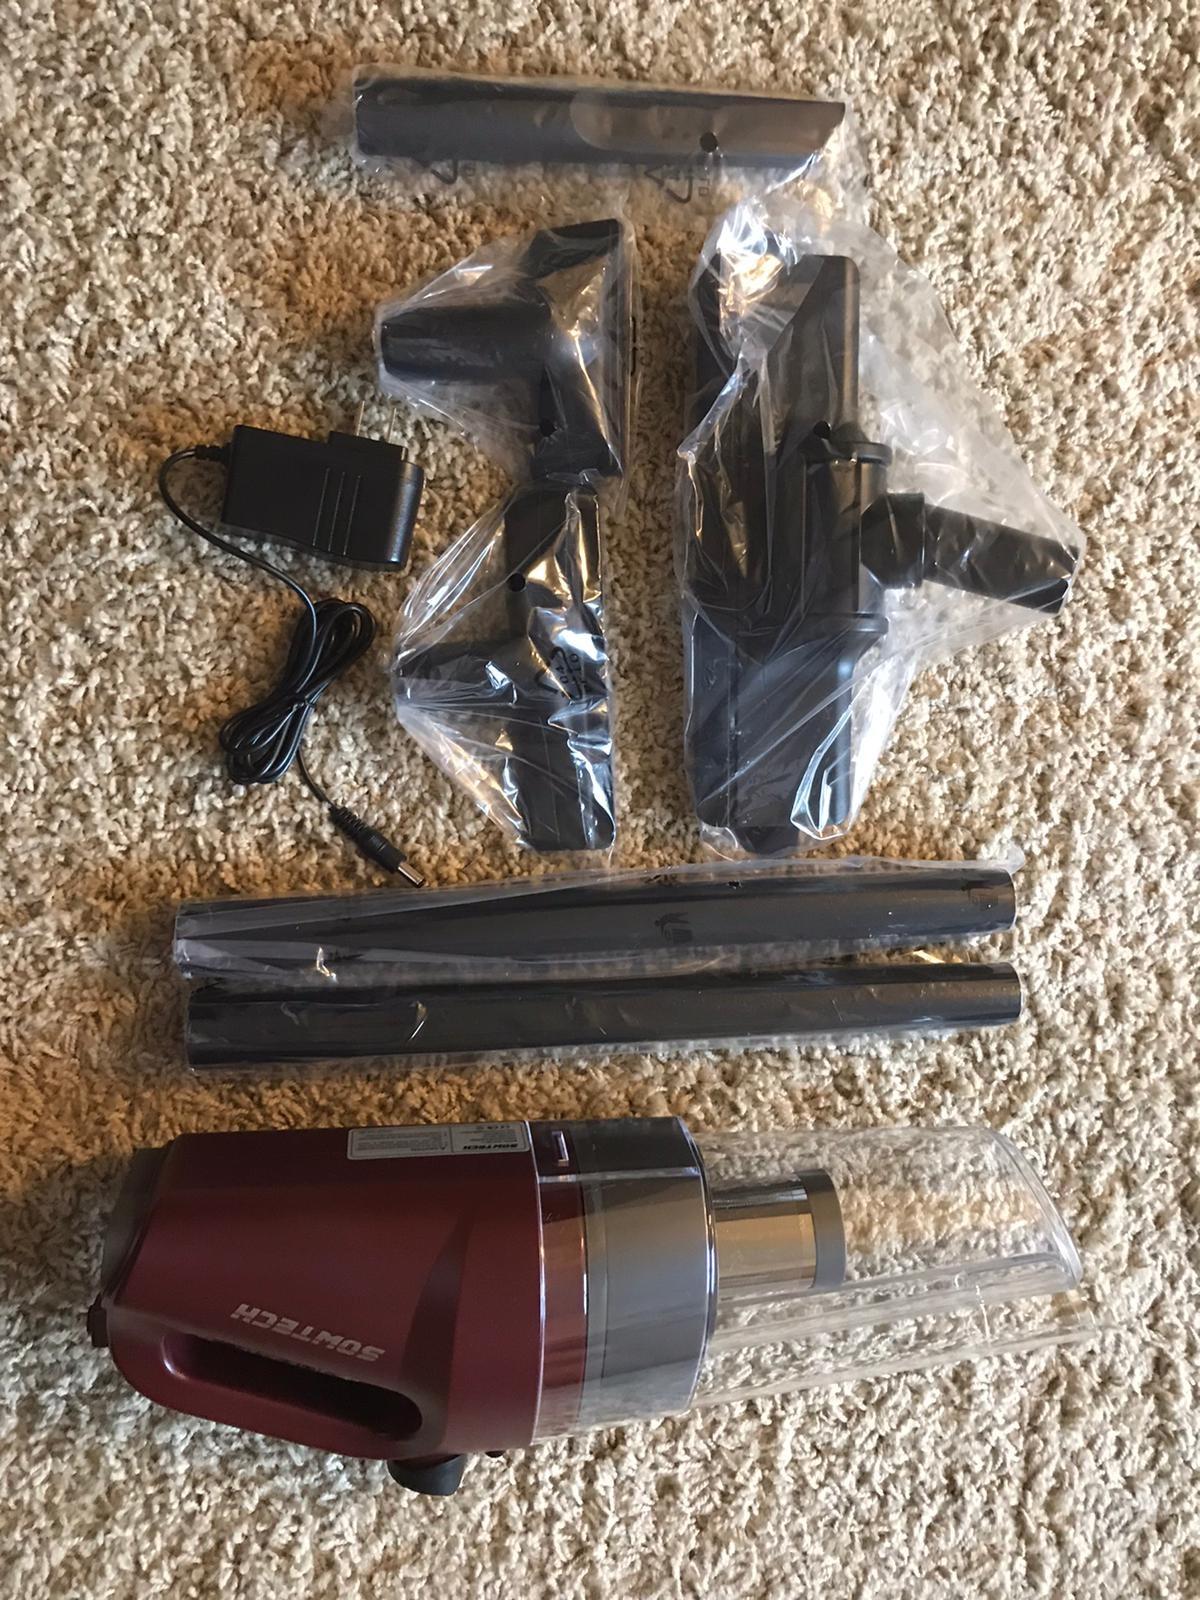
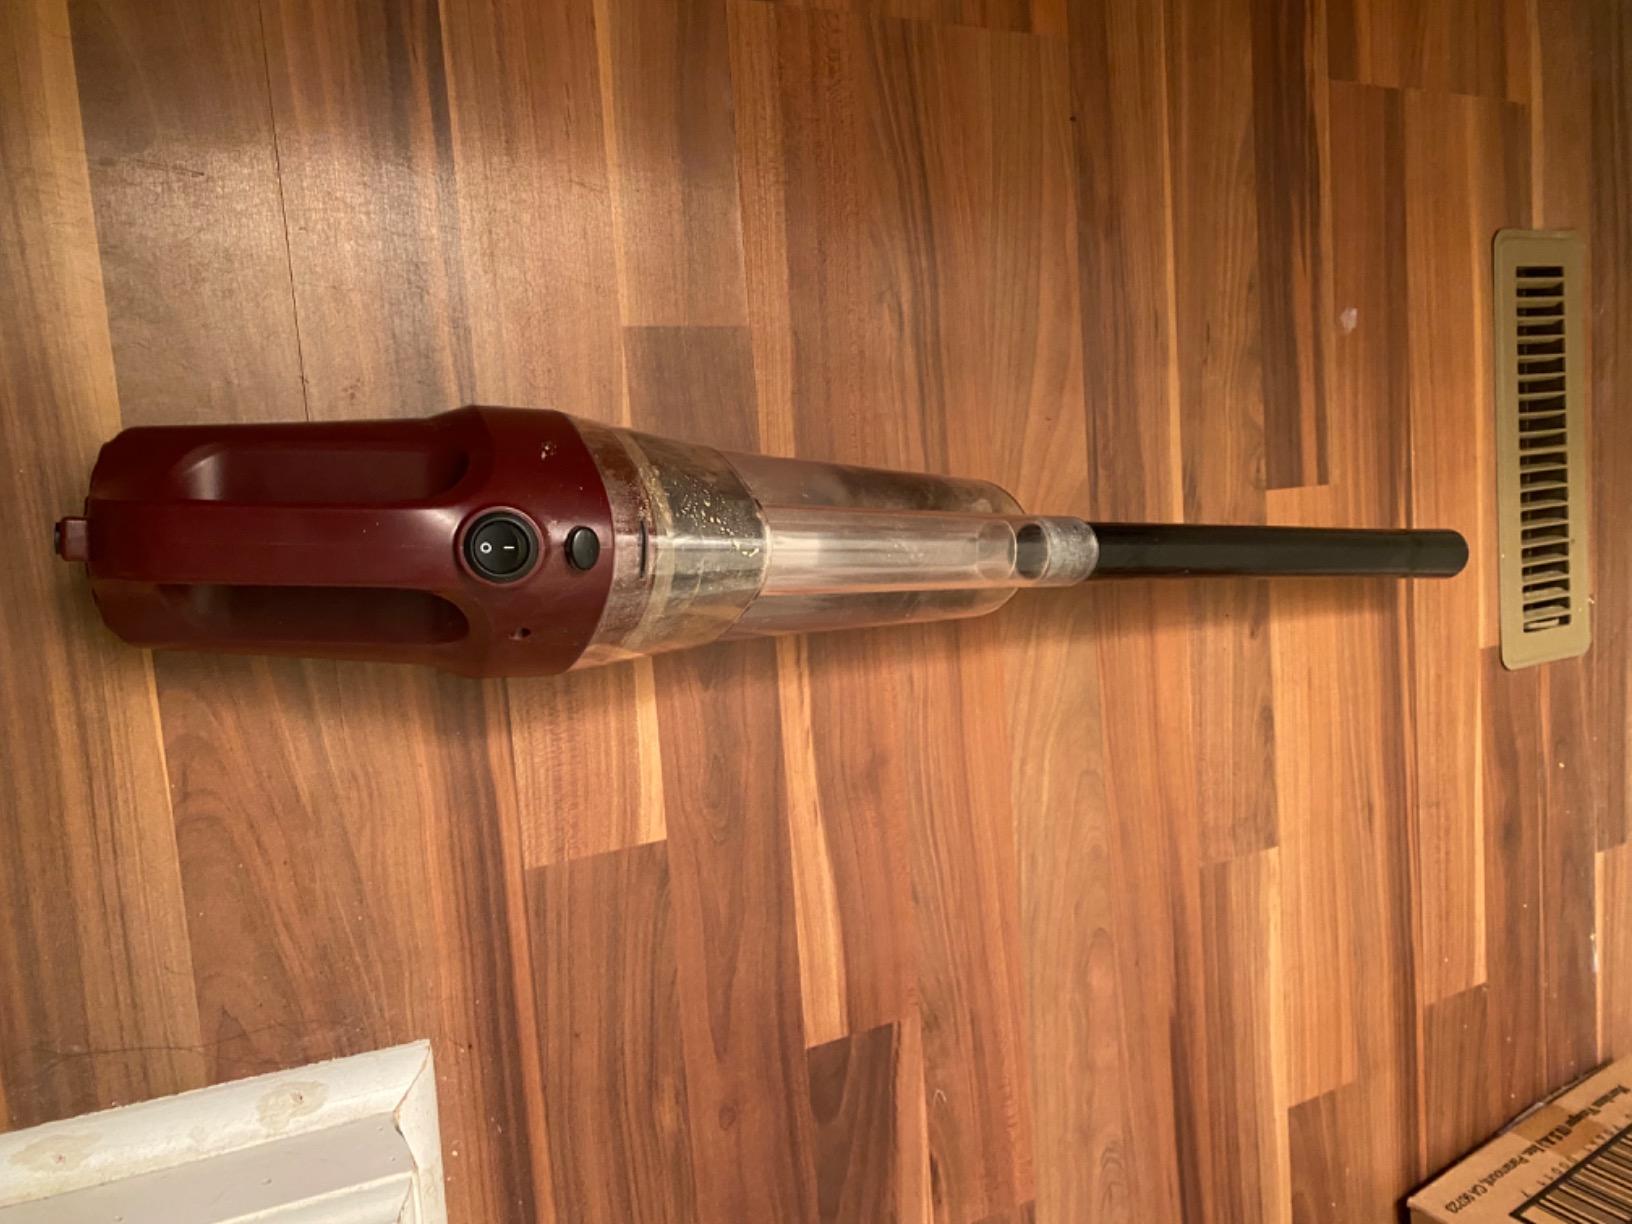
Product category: items_vacuum
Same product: yes